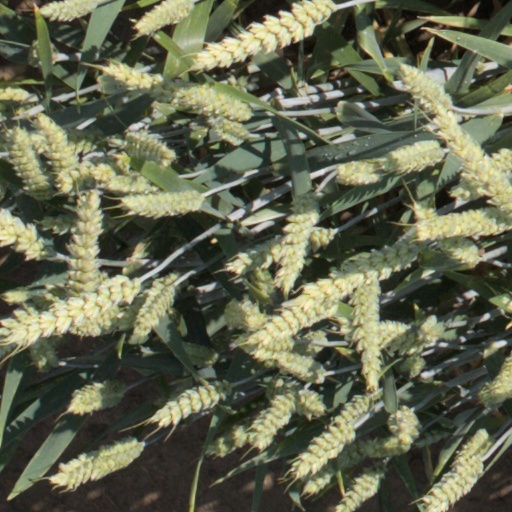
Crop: wheat